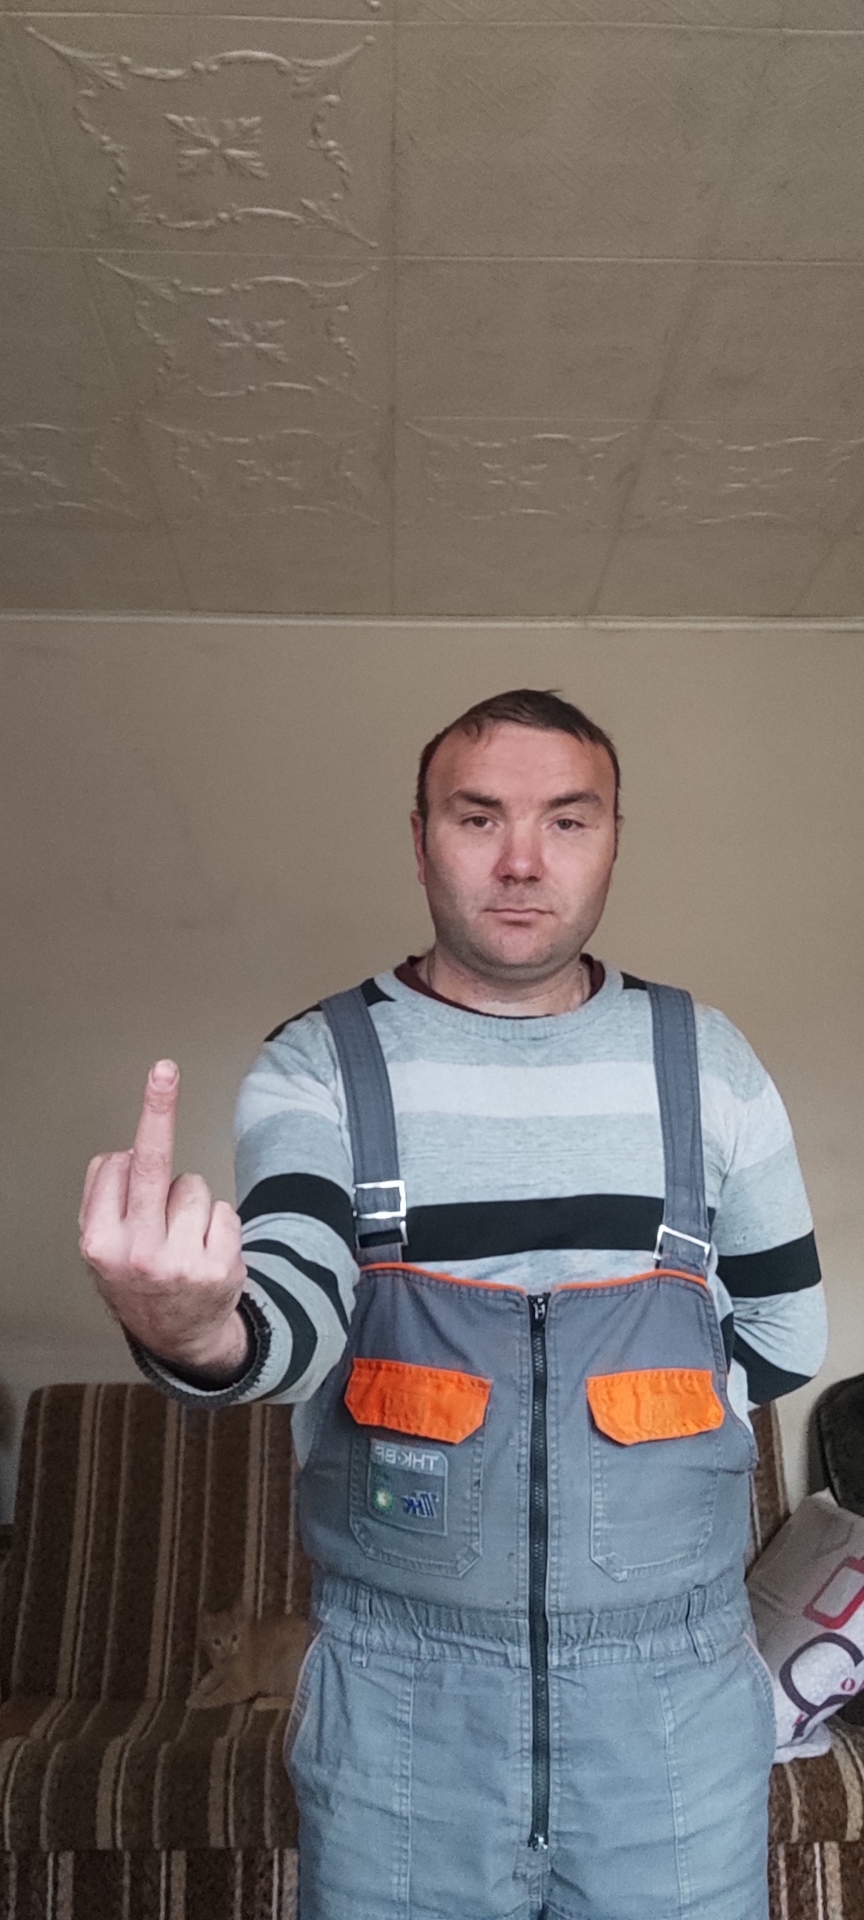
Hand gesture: middle_finger